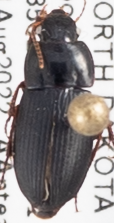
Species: Harpalus opacipennis
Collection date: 2022-08-31
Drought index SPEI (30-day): -1.128
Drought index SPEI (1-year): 1.058
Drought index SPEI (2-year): -0.9